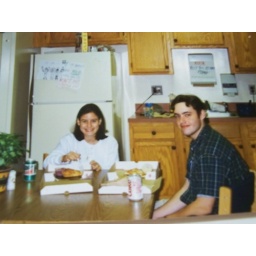
The kitchen in my freshman dorm at Wake - eating some of the best pizza.